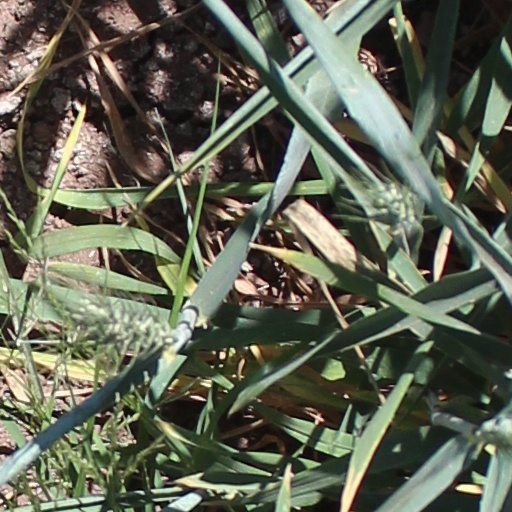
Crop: wheat